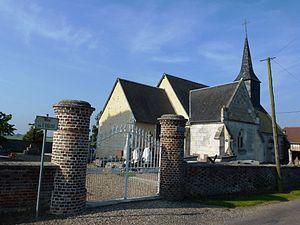
Le Tilleul-Lambert est une commune française située dans le département de l'Eure, en région Normandie.